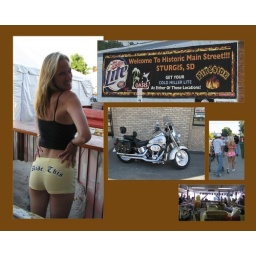
This is a page in a hard cover book I made to document Ran's motorcycle trip to Sturgis, SD.